Mauritius Qualifications Authority

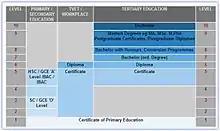
National Qualifications Framework

The National Qualifications Framework (NQF) in Mauritius is the framework for setting educational standards of academic and vocational qualifications as well as for categorising qualifications by level and stage of education. The NQF is established and maintained by the Mauritius Qualifications Authority. The framework may be mapped to qualification frameworks of other countries.